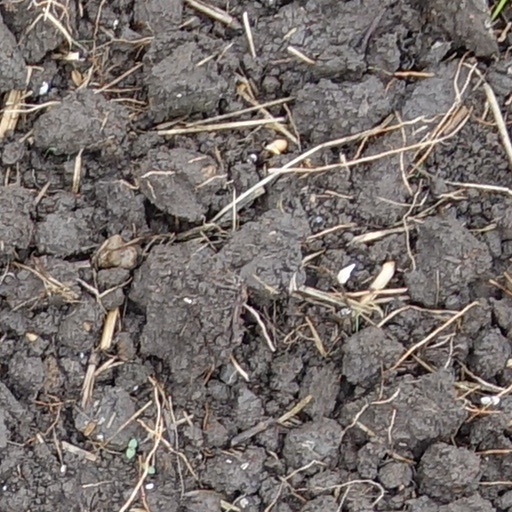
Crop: wheat